Berlin

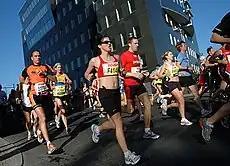
The Berlin Marathon is the current second world record course (world record course is Chicago Marathon).

The Berlin-Brandenburg capital region is one of the most prolific centers of higher education and research in Germany and Europe. Historically, 67 Nobel Prize winners are affiliated with the Berlin-based universities.